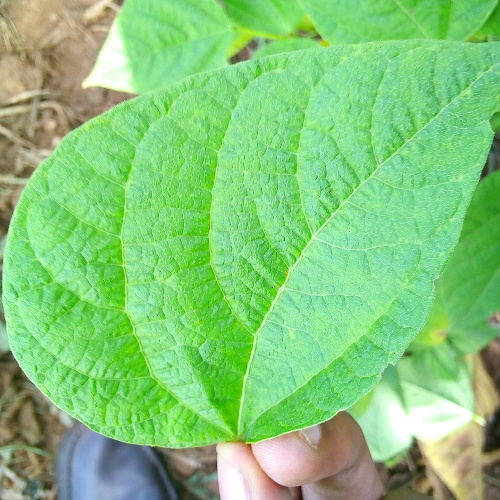
Leaf condition: healthy